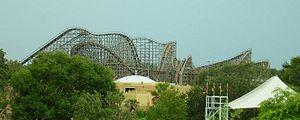
Gwazi, montagnes russes à Busch Gardens Africa.
Branson USA
Iron Gwazi est un parcours de montagnes russes en cours de construction au parc d'attractions Busch Gardens Tampa Bay à Tampa, en Floride. Construit et conçu par Rocky Mountain Construction, il sera doté de la technologie brevetée I-Box Track. Iron Gwazi réutilisera une grande partie de la structure en bois qui existait lorsque les montagnes russes étaient connues sous le nom de Gwazi, ce qui en fera des montagnes russes hybrides utilisant une combinaison d'acier et de bois. Il deviendra à son ouverture le plus haut parcours de montagnes russes hybride d'Amérique du Nord, ainsi que le plus raide et le plus rapide du monde. Il devrait ouvrir au printemps 2020.
Busch Gardens Tampa Bay est un parc d'attractions et animalier situé à Tampa, en Floride sur le thème du continent africain. Il est la propriété du groupe SeaWorld Parks & Entertainment.